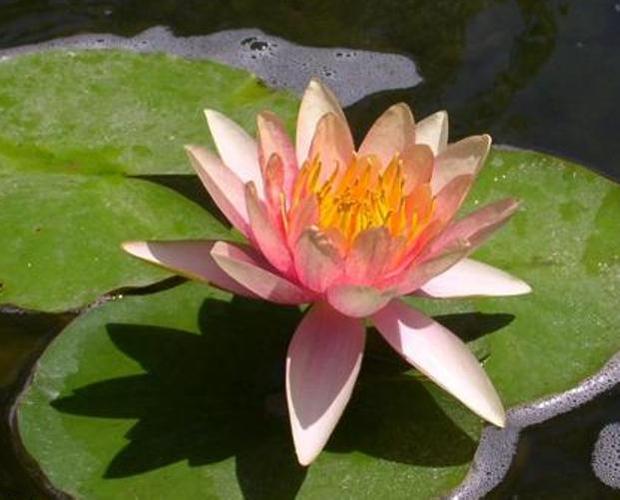
Label: water lily